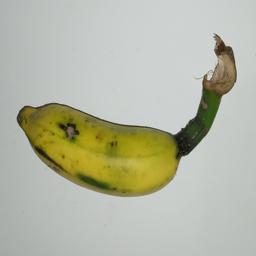
Ripeness: Semi-ripe